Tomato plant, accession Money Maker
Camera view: tilt-top (135 deg); turntable rotation: 60 degrees
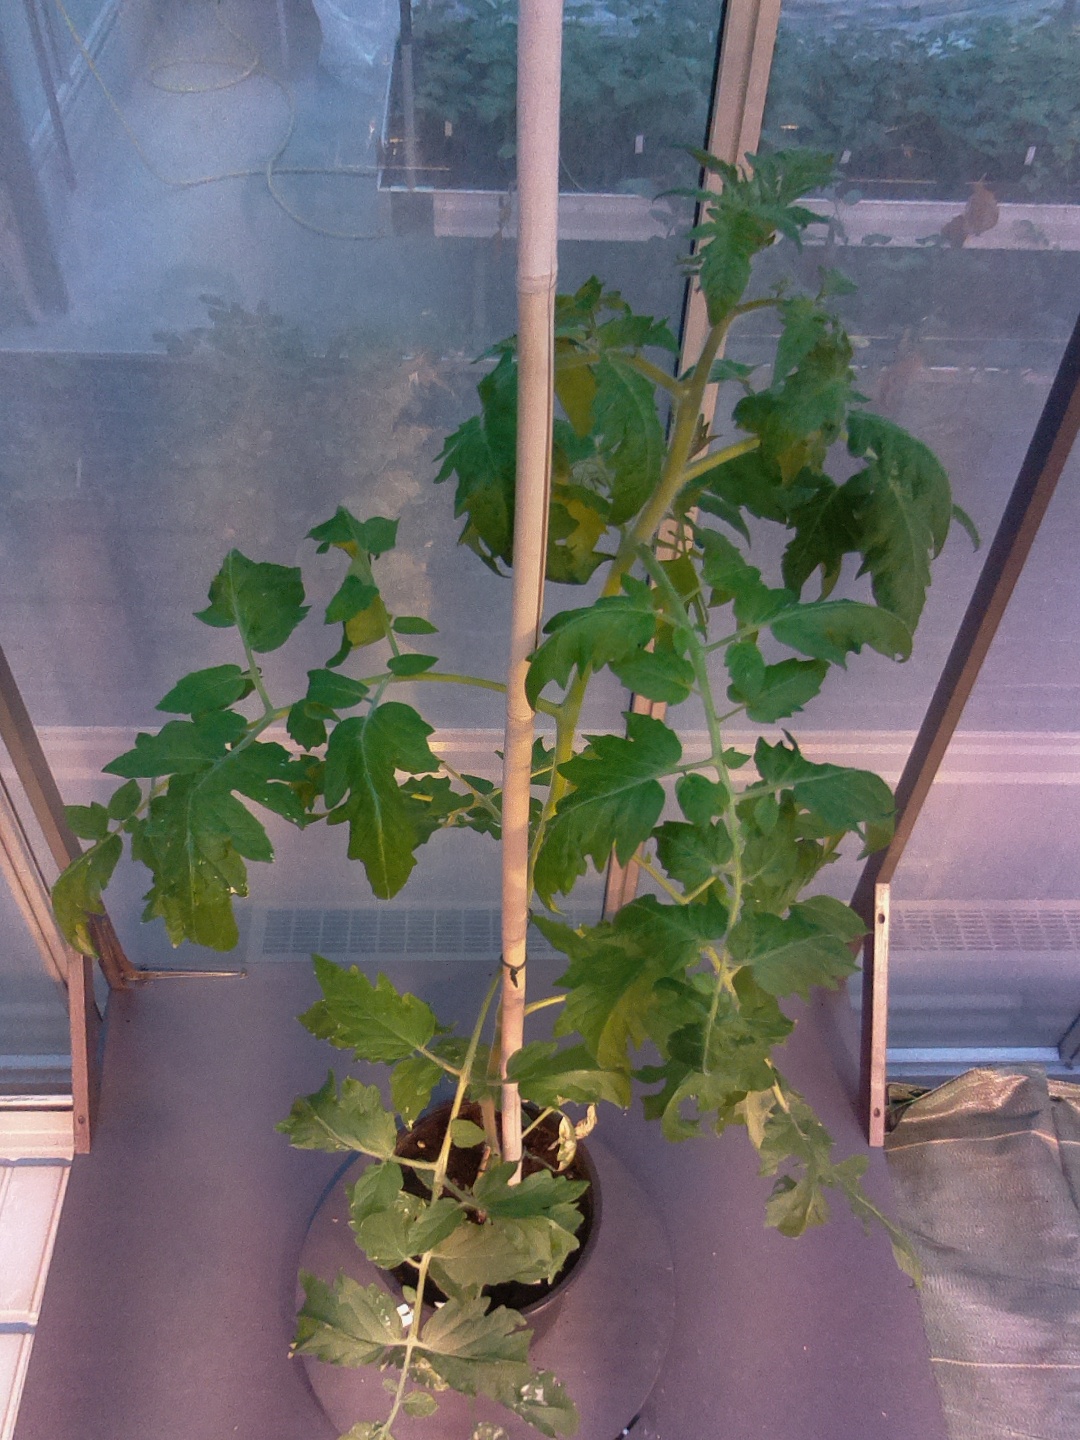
BBCH growth stage 60: First flowers open